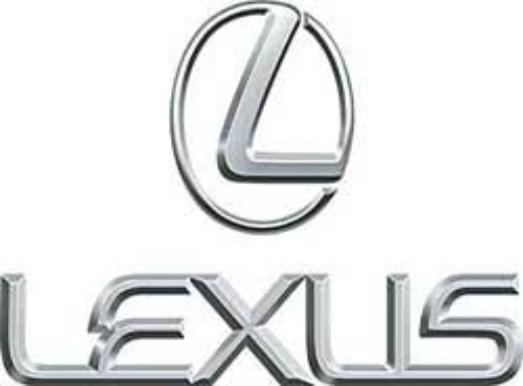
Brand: lexus-1
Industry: Transportation